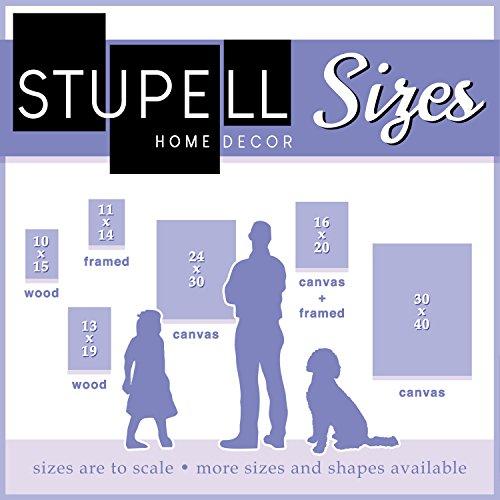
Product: The Kids Room by Stupell You are My Sunshine Rainbow Sailboat Rectangle Wall Plaque, 11 x 0.5 x 15, Proudly Made in USA
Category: Baby Products | Nursery | Décor | Wall Décor | Wall Plaques
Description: Lithograph Print Mounted on Sturdy 0.5 Inch MDF wood.
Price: $26.07